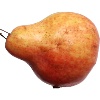
Label: Pear Red 1